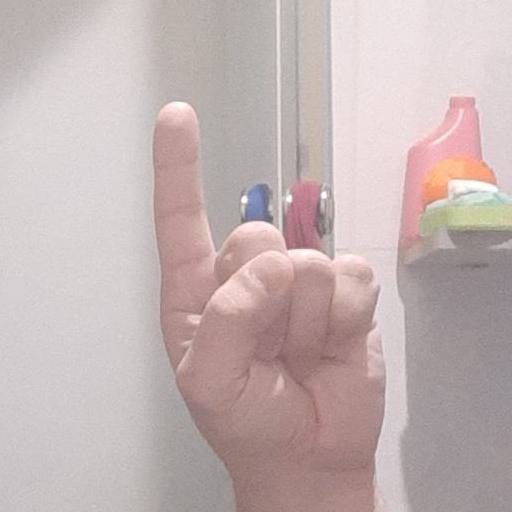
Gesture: one